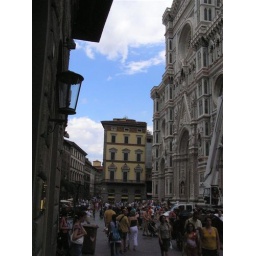
Our roof top apartment in the yello building